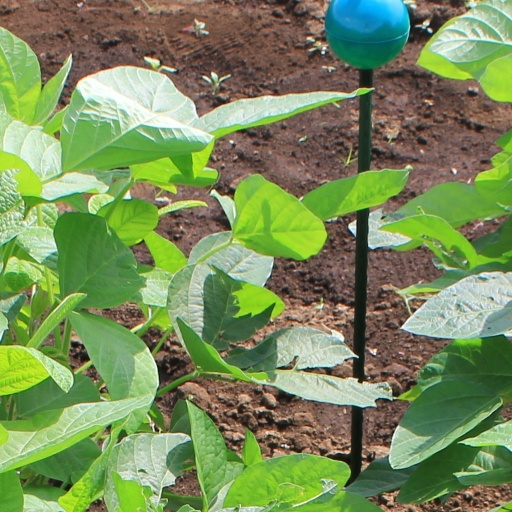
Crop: soybean